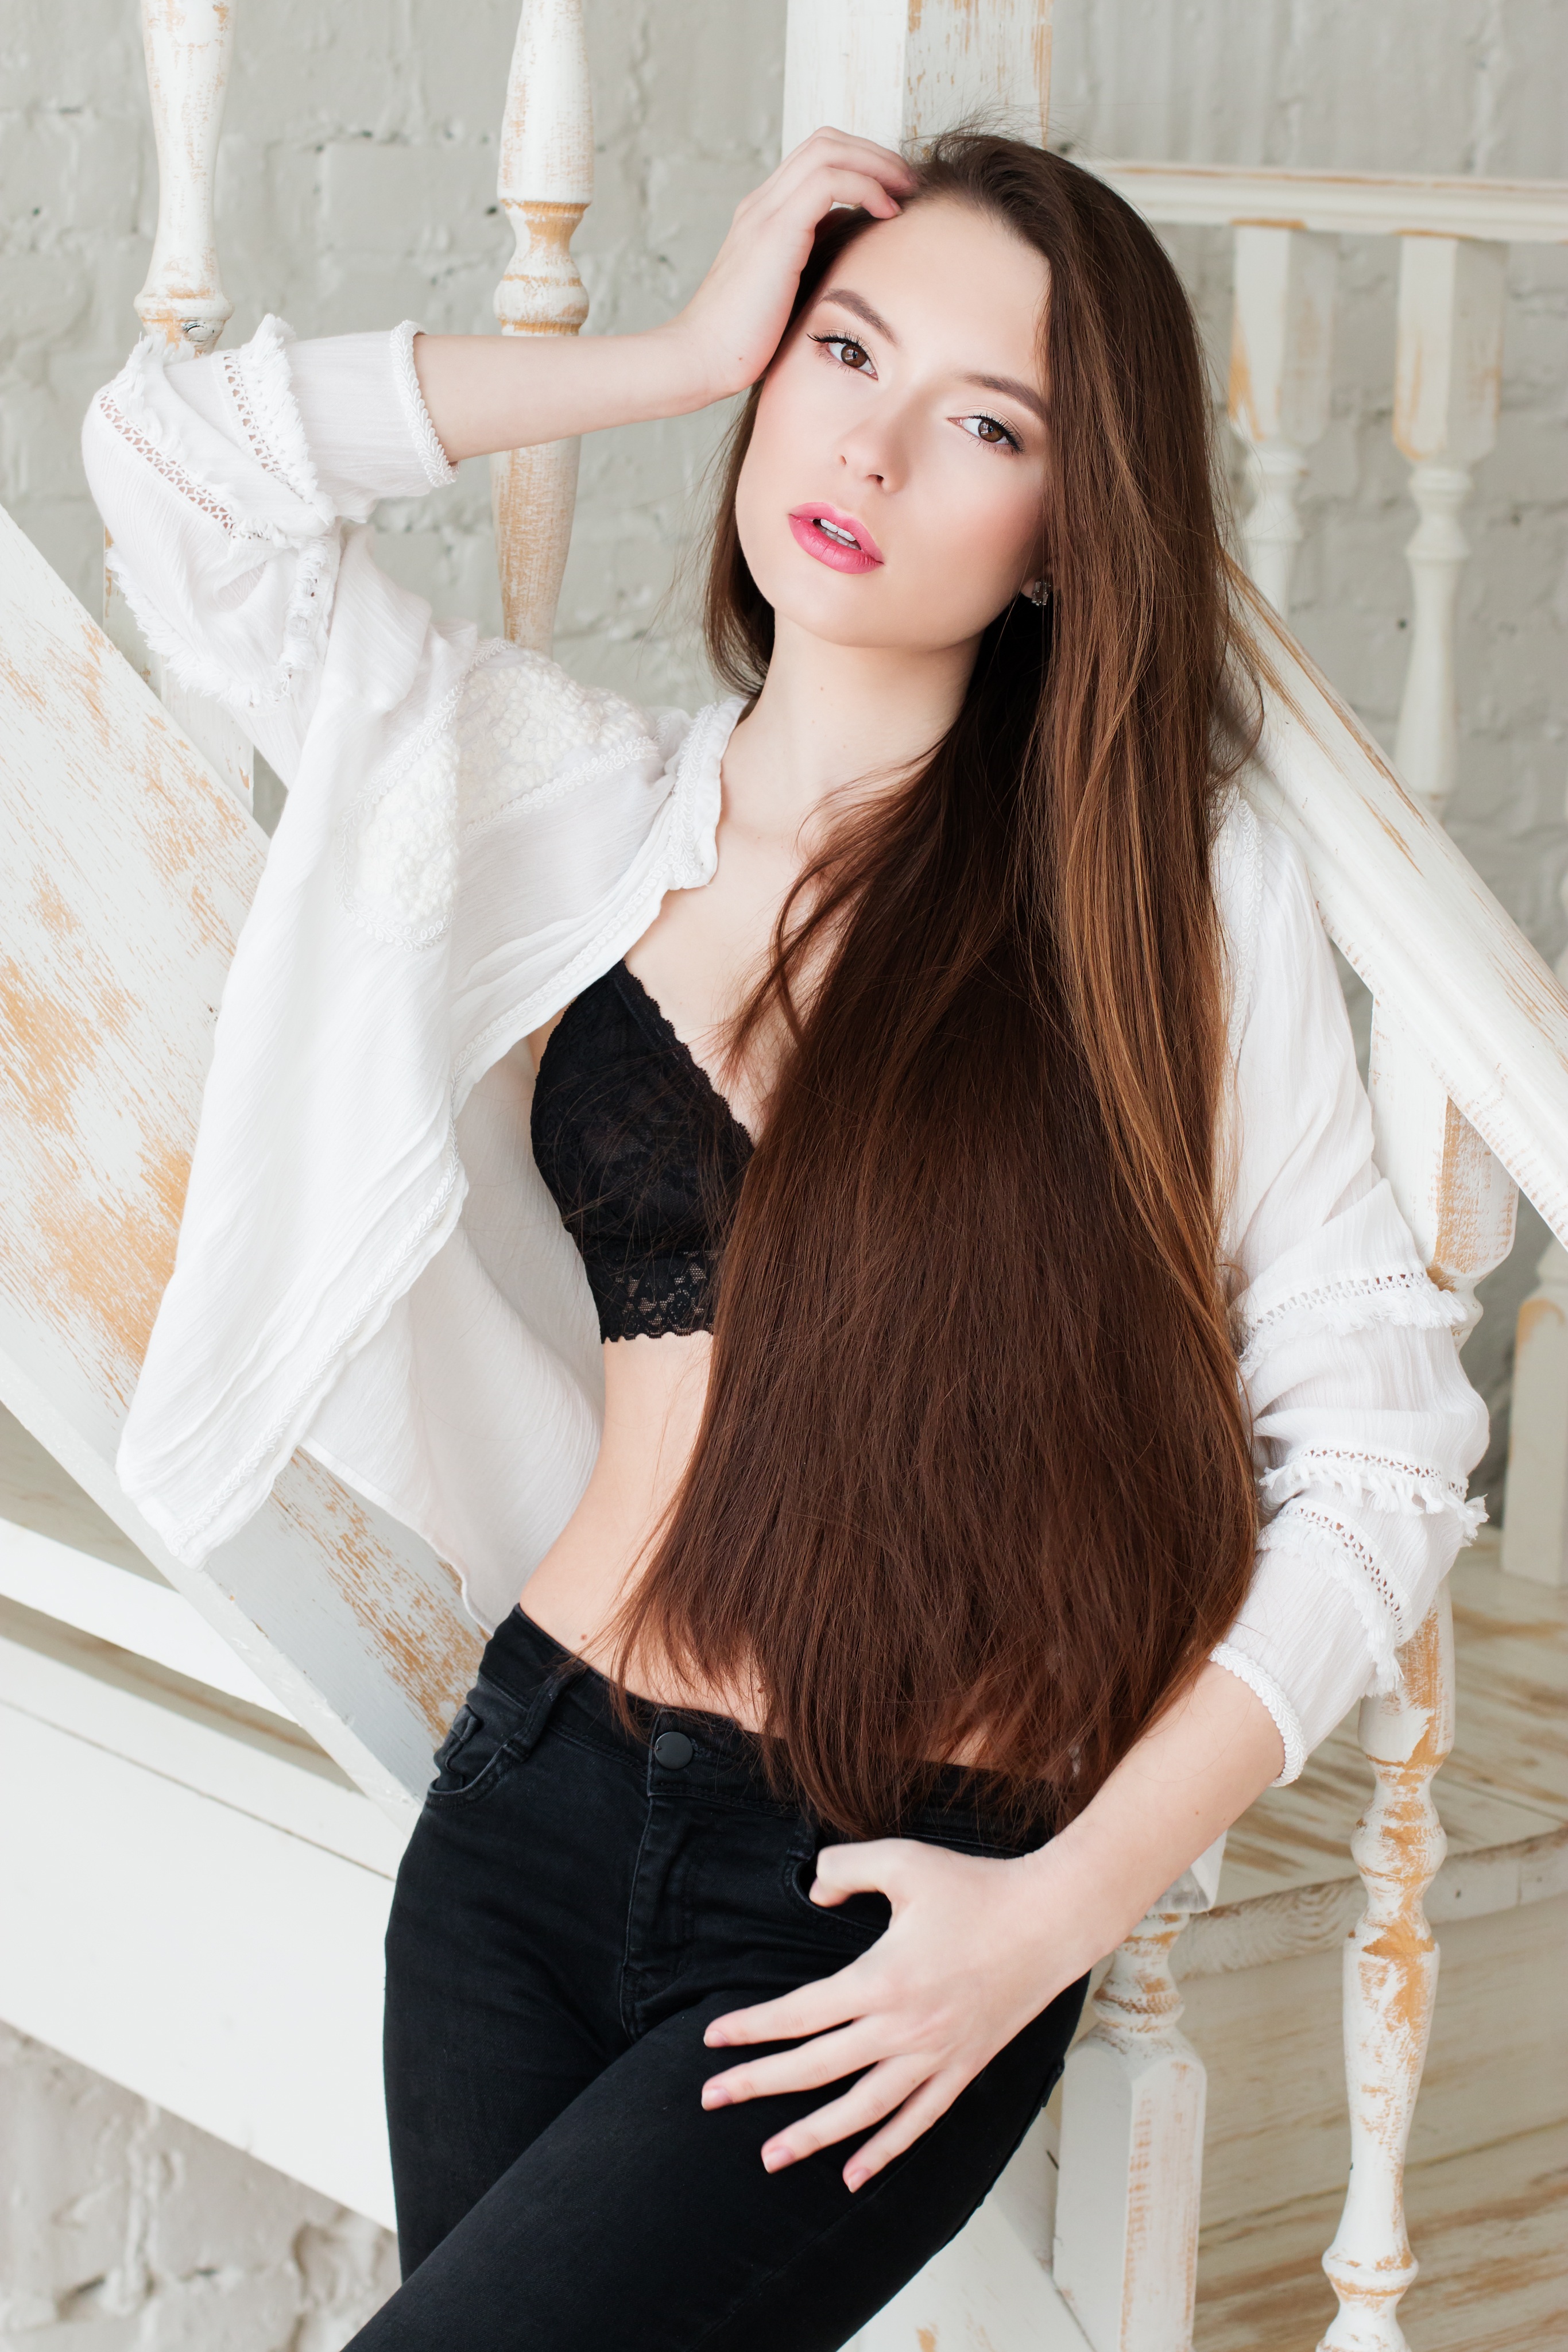
girl, hair, white, photography, leg, portrait, model, jeans, spring, youth, fashion, clothing, outerwear, hairstyle, ladder, long hair, collar, dark hair, human body, lingerie, textile, dress, neck, lips, beauty, gown, blouse, abdomen, sleeve, photo shoot, big eyes, brown hair, formal wear, portrait photography, undergarment, supermodel